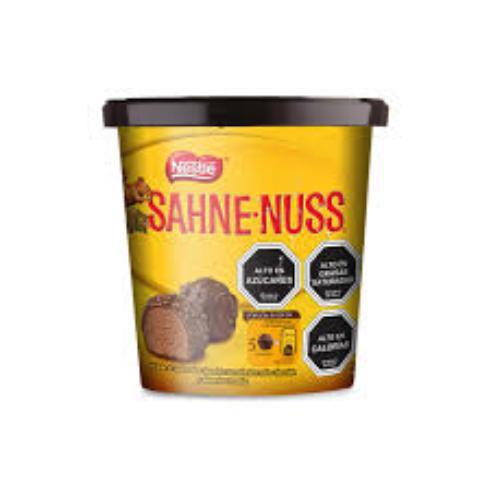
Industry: Food